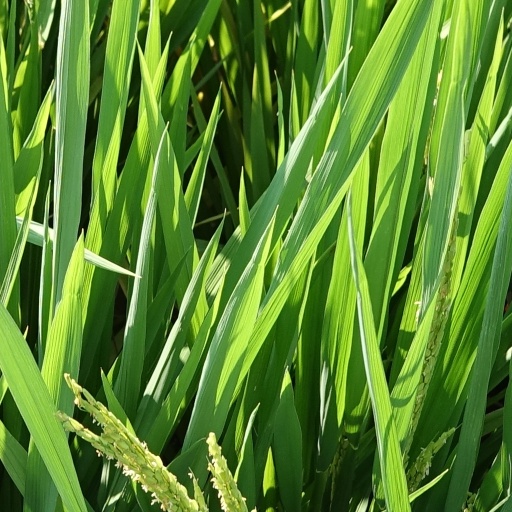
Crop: rice